Military Band Service of the Armed Forces of Azerbaijan

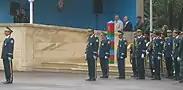

The Exemplary Band of the Ministry of Defense of Azerbaijan is the senior-most band in the armed forces. Being such, it serves as a type of presidential band, performing at all ceremonies involving the President of Azerbaijan. This includes state visits, opening ceremonies and base visits. Preparation for these events generally takes three to four days for the band. The President of Afghanistan Ashraf Ghani and Israeli Prime Minister Benjamin Netanyahu have given their own personal greetings to members of the band. It has also performed for dignitaries such as Russian President Vladimir Putin, Pope Francis and Iranian leader Hassan Rouhani. It has visited 50 countries. It is notable for organizing its performances without notes, but through memorization. In November 2019, soloists of the band represented Azerbaijan at the Katyusha Military-Music Festival in Moscow dedicated to the 75th anniversary of the victory in World War II.